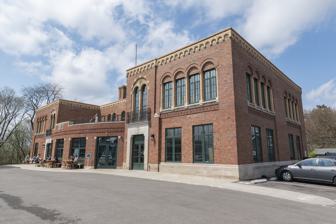
Building: Open Air School (Columbus, Ohio)
Country: United States of America
Year built: 1927
United States historic place Open Air School U.S. National Register of Historic Places Interactive map highlighting the building's location Location 2571 Neil Ave., Columbus, Ohio Coordinates 40°00′52″N 83°00′51″W / 40.014509°N 83.014094°W / 40.014509; -83.014094 Area 1.2 acres (0.49 ha) Built 1927 Architect Howard Dwight Smith Architectural style Italian Renaissance Revival NRHP reference No. 100004054 Added to NRHP June 14, 2019 The Open Air School is a historic building in the Tuttle Park area of Old North Columbus in Columbus, Ohio . The building was constructed as a school, and today houses local a café, bar, a fitness center, and event space. It was listed on the National Register of Historic Places in 2019. The former open air school building first housed students at risk of catching tuberculosis . Because of this, the building has large windows, gathering spaces, outdoor areas, and nearby wilderness. It replaced an older open air school building on the site, built in 1913. The 1927 building subsequently held Neil Avenue Elementary, from 1956 to 1975. It then held Columbus City Schools administrative offices, and later sat vacant for years. Around 2019, a $6.1-million renovation plan was announced, for the site to hold a mix of businesses. Proposed tenants included a coffee shop, fitness center, a restaurant, and offices. In 2022, a local brewery opened a restaurant and bar, called Understory, on-site. The 30,586 sq ft (2,841.5 m 2 ) building sits on 1.2 acres (0.49 ha). It was designed by Howard Dwight Smith , architect of the Ohio Stadium , and was built in 1927. Its Italian Renaissance Revival style is constructed of reinforced concrete and has a brick and terra cotta facade. See also National Register of Historic Places listings in Columbus, Ohio Schools in Columbus, Ohio References